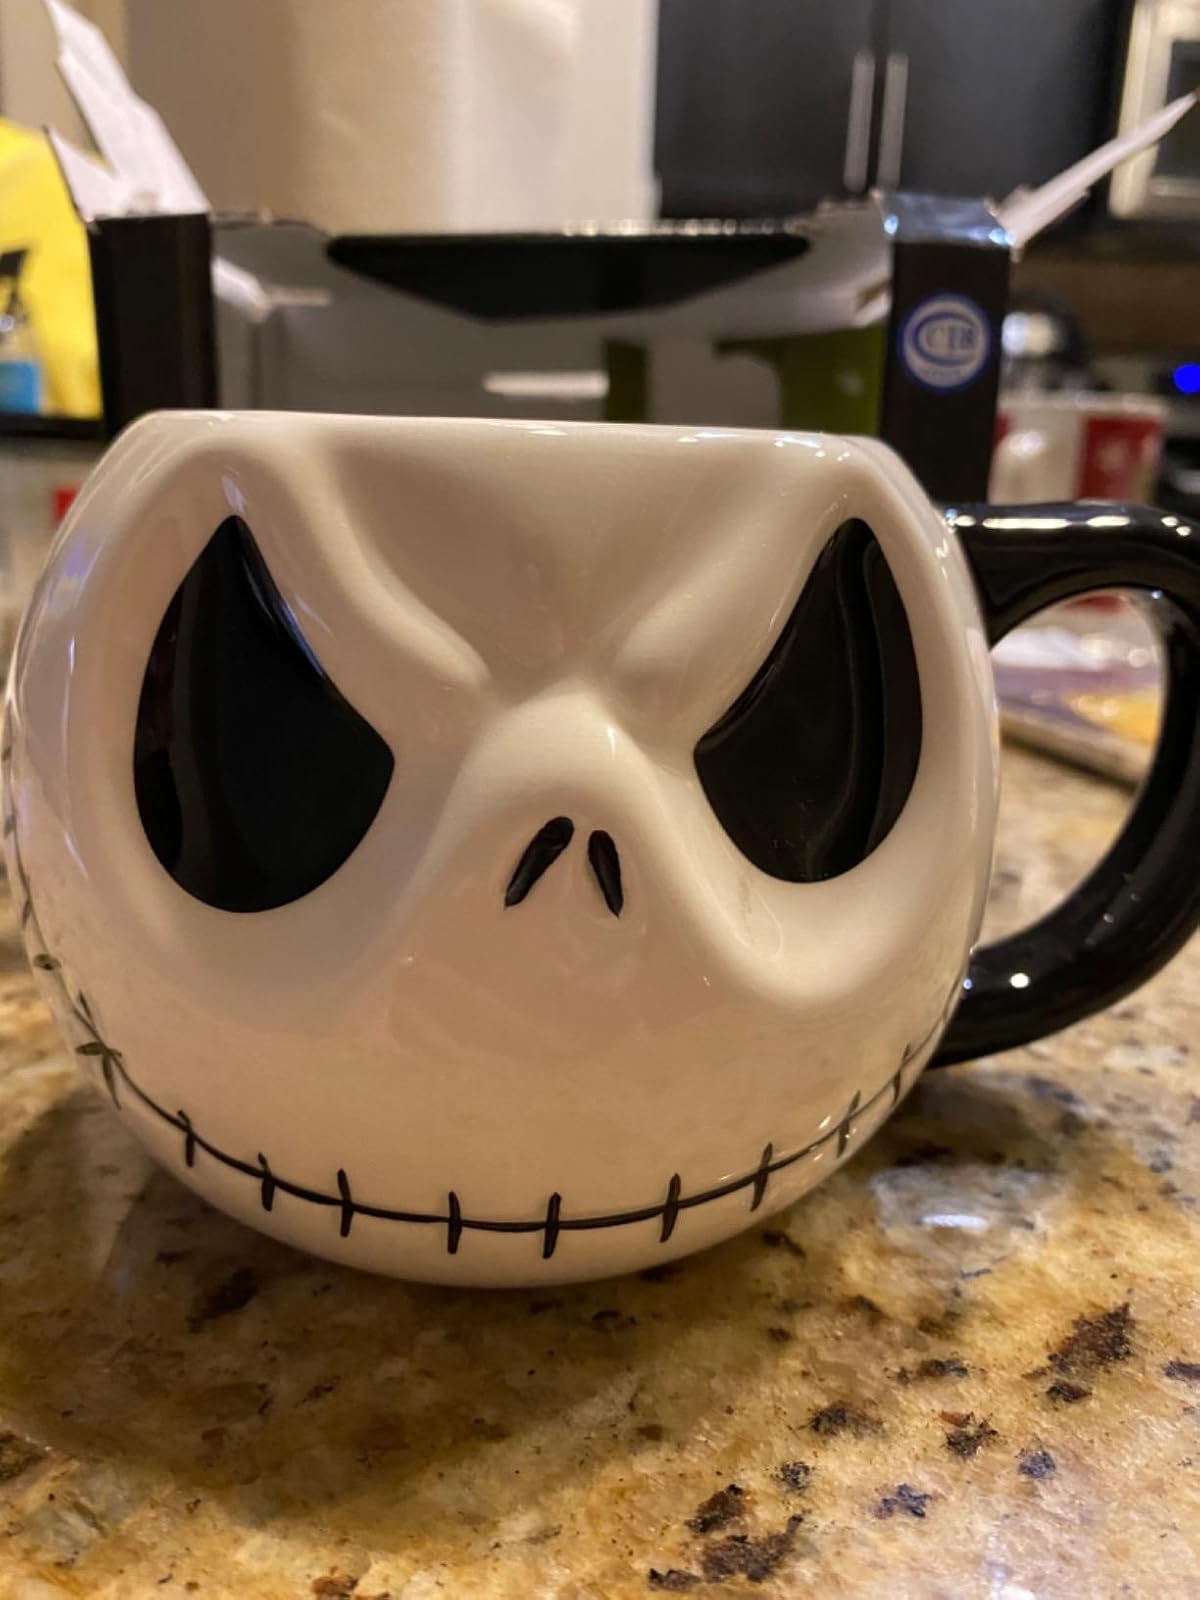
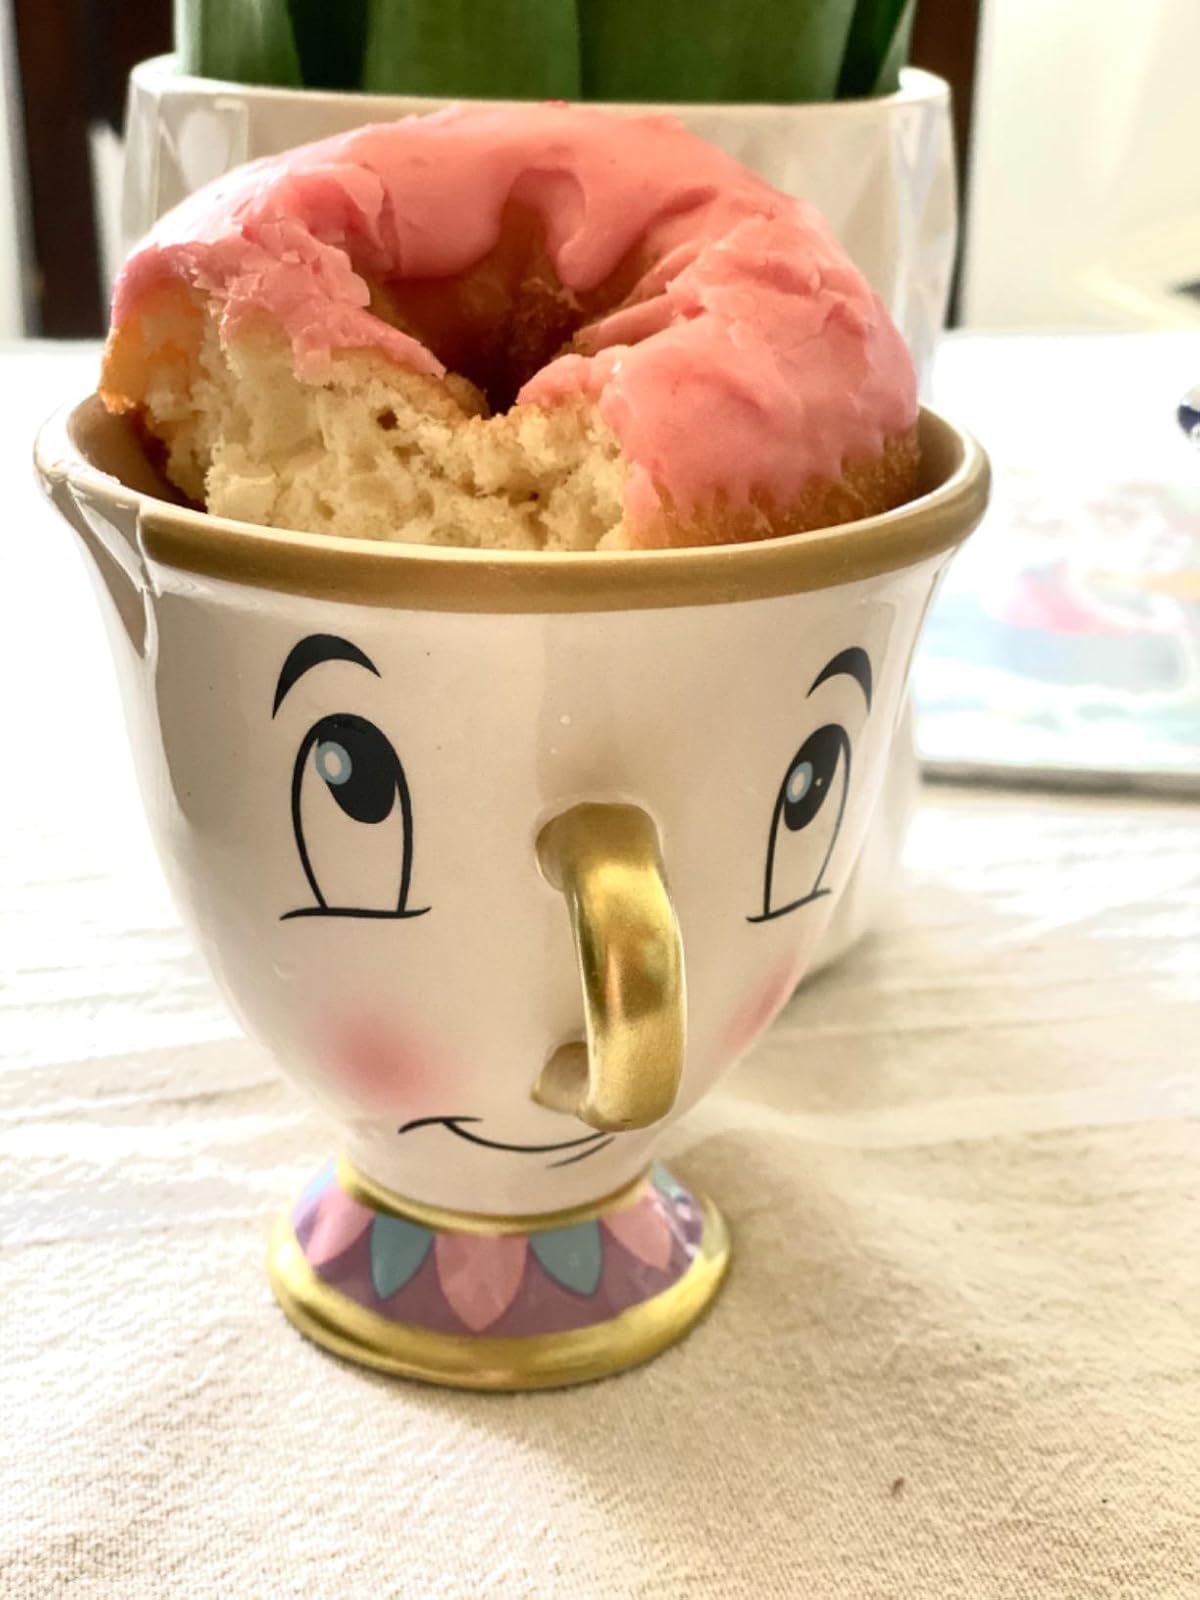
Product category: items_mug
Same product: no